Erkeshtam

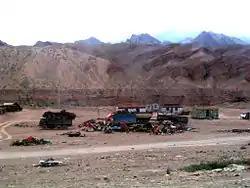
Parts from broken vehicles on Kyrgyz side of border

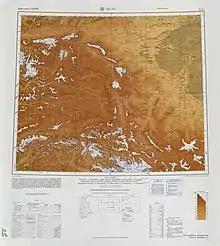
Map including Irkeshtam and surrounding region from the International Map of the World (1966)

Erkeshtam Border Crossing is located about west of Kashgar, southeast of Osh and east of Dushanbe, Tajikistan. The crossing straddles the Erkeshtam Pass, a deep gorge where the southern flank of the Tian Shan meets the Pamir Mountains. The elevation of the gorge is approximately above sea level. The village of Erkeshtam is situated about from the Kyrgyz-Chinese border. Both Erkeshtam and the village of Simuhana, about on the Chinese side of the border, are situated along the river Eastern Kyzyl-Suu. Simuhana belongs to Ulugqat County, under the Kizilsu Kirghiz Autonomous Prefecture of Xinjiang.